Laurent Touil-Tartour

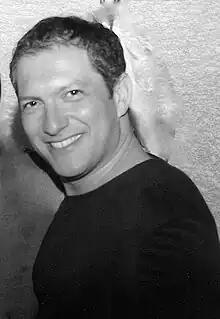
Touil-Tartour in 1999

Laurent Touil-Tartour (born November 23, 1971) is a French film director, screenwriter, and producer. He is known for writing, directing and producing the web series "Urban Wolf" (2010). His works have been described by the American Film Institute, Wired Magazine, The Wall Street Journal and others as "original and visionary". In 2010 Touil-Tartour licensed the worldwide distribution rights of Urban Wolf to Sony Pictures Entertainment. In 2011 Touil-Tartour has signed with film director/producer Michael Bay's production company The to direct feature films, commercials, video games, web content and/or TV shows.